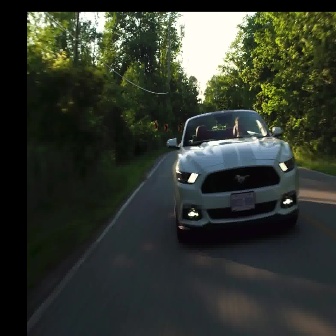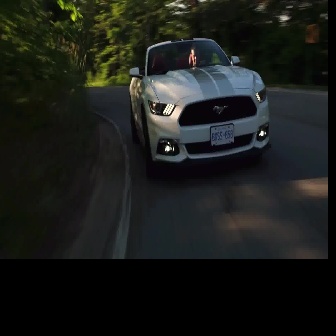
  Please identify the target specified by the bounding box [166,109,299,242] in the first image and locate it in the second image. Return the coordinates in [x_min,y_min,x_max,y_max] format.
Answer: [129,36,271,178]